Uncrewed spacecraft

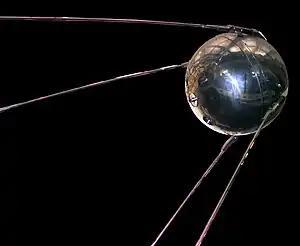
A replica of Sputnik 1 at the U.S. National Air and Space Museum

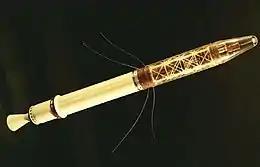
A replica of Explorer 1

The first robotic spacecraft was launched by the Soviet Union (USSR) on 22 July 1951, a suborbital flight carrying two dogs Dezik and Tsygan. Four other such flights were made through the fall of 1951.